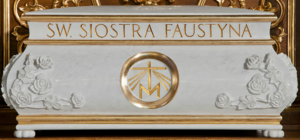
Helena Kowalska, née à Głogowiec le 25 août 1905, morte à Cracovie le 5 octobre 1938, est une religieuse de Notre-Dame de la Miséricorde et mystique polonaise surnommée l'apôtre de la miséricorde divine. L’Église catholique a reconnu que sa « vie mystique est d'une extrême richesse ». Béatifiée en 1993, canonisée en 2000, elle est fêtée le 5 octobre.